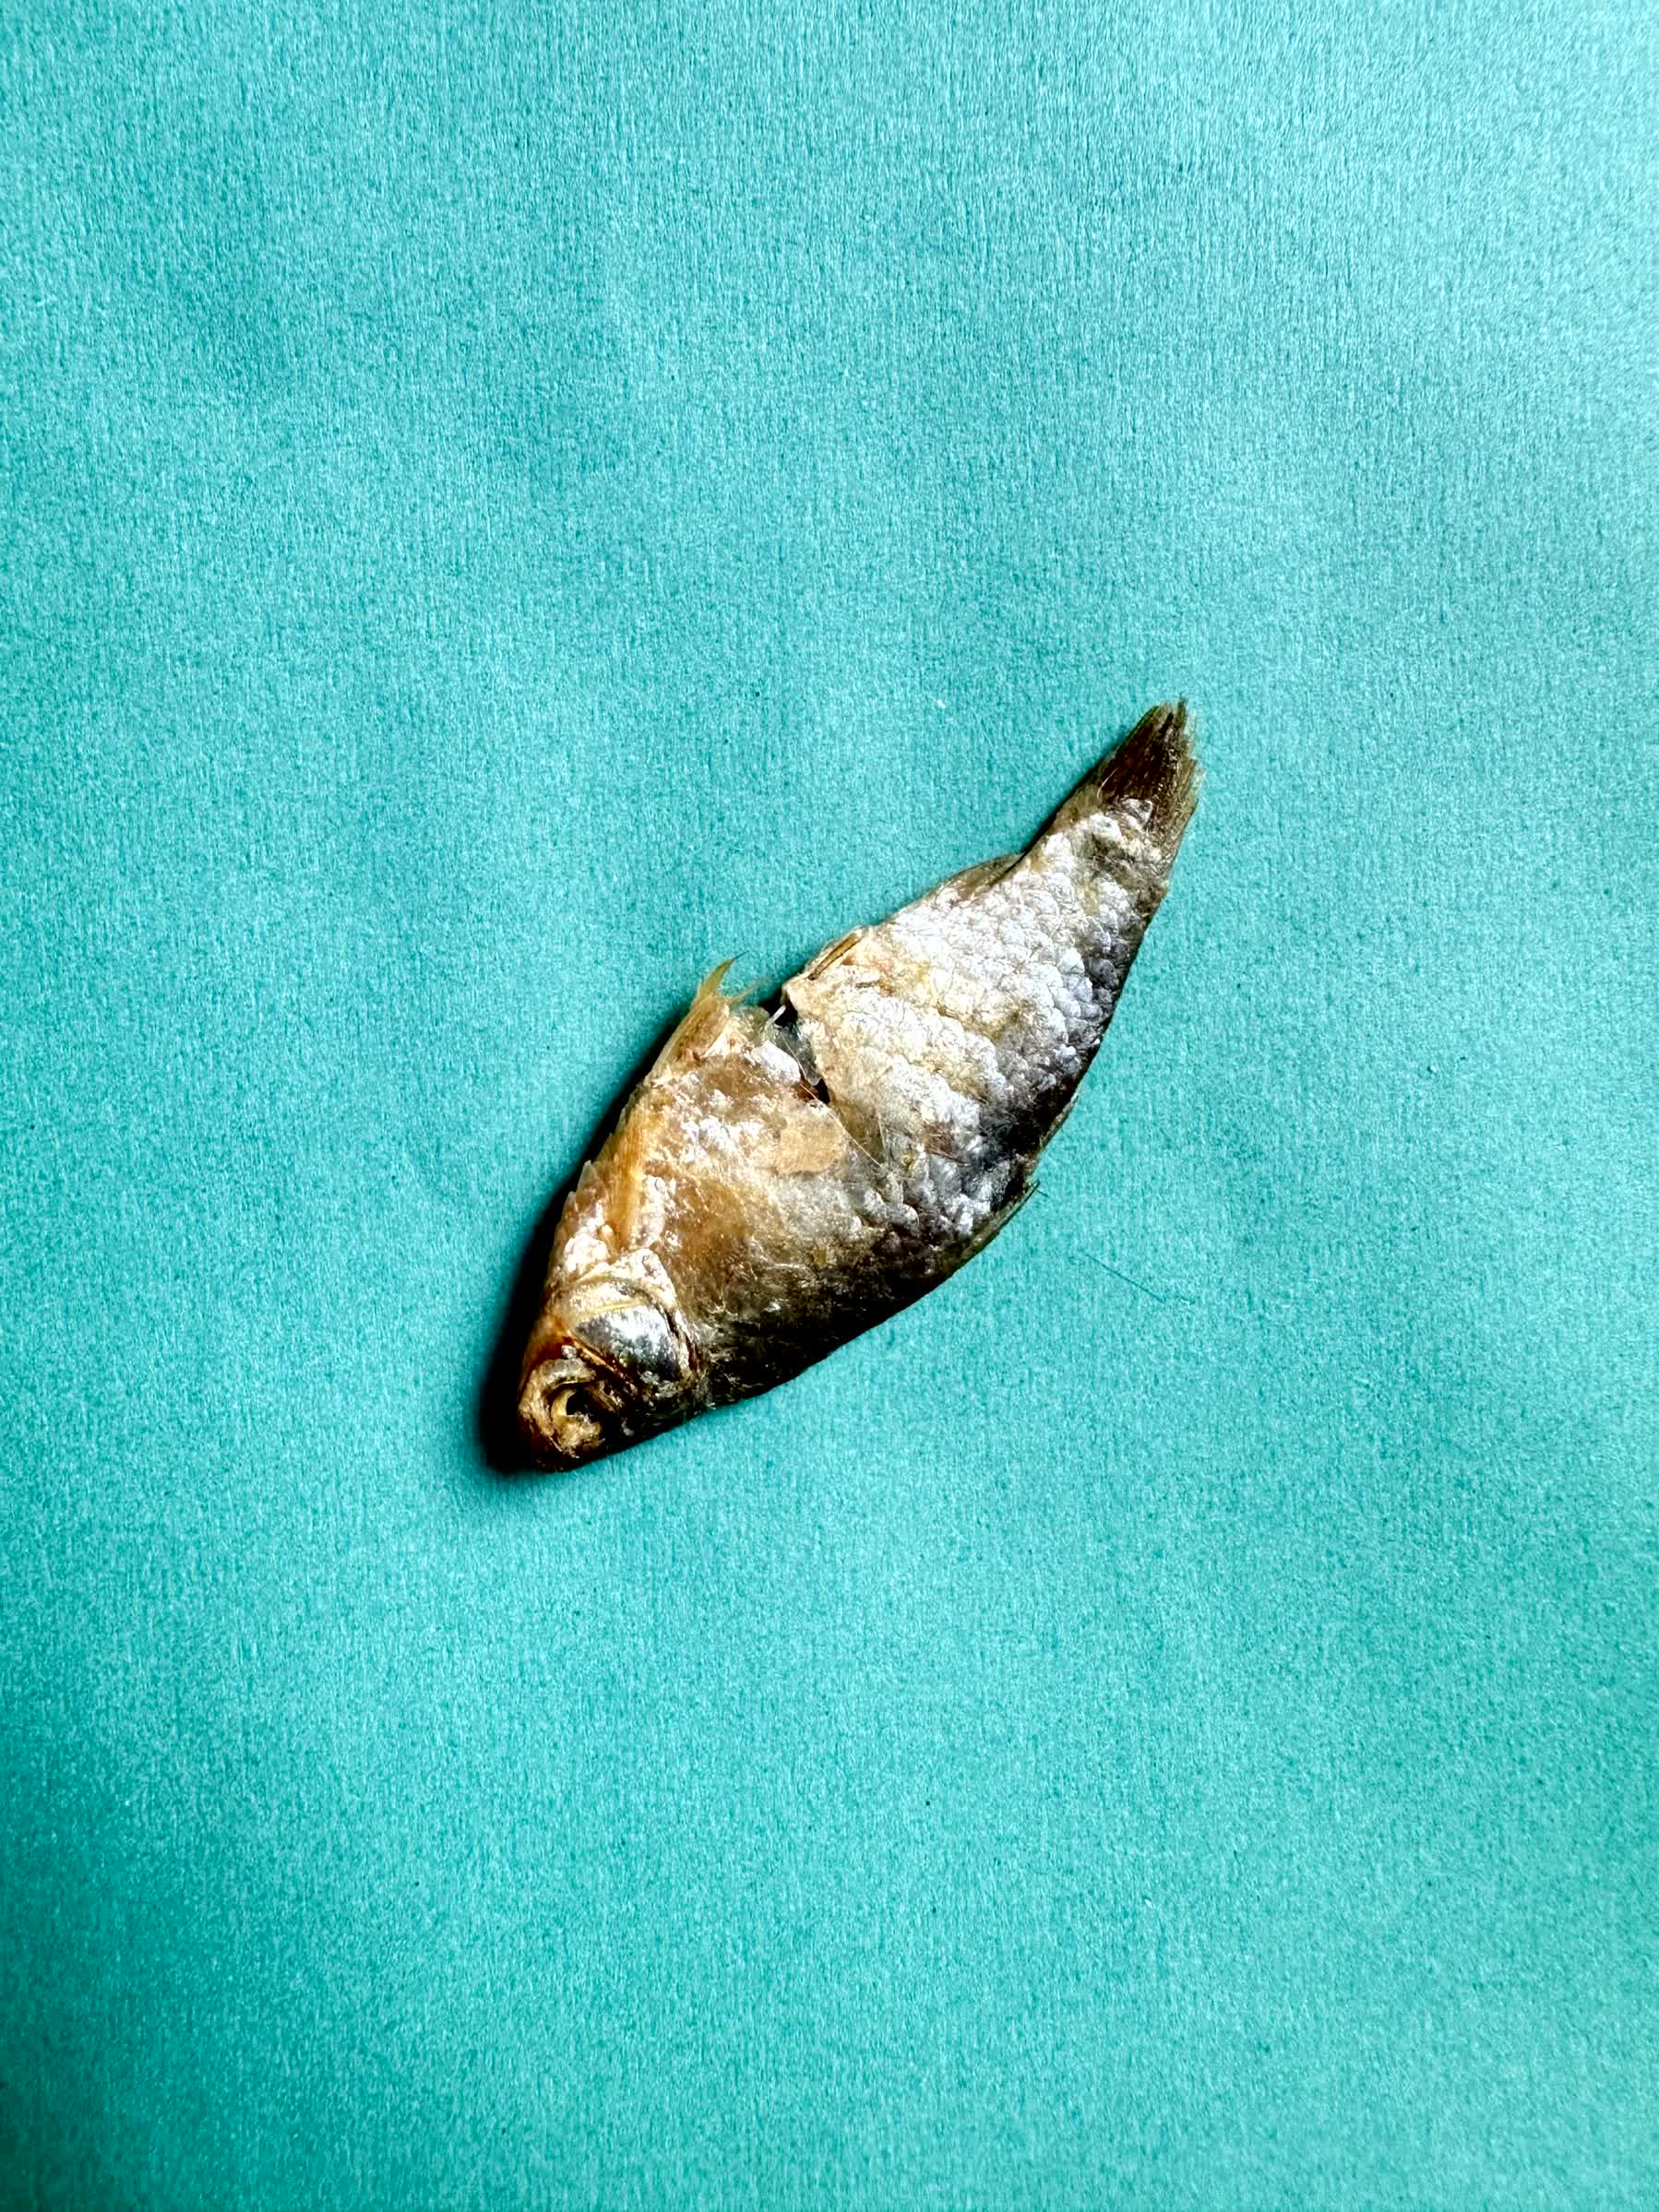
Species: puti chepa